Zadolje

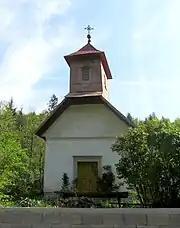
Saint Mary's Chapel

A small chapel in the settlement is dedicated to the Virgin Mary and was built in 1893.